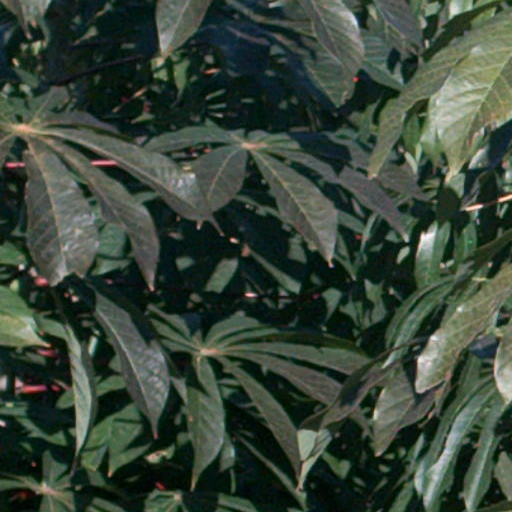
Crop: cassava